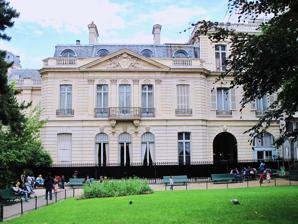
Building: Fondation Dosne-Thiers
Country: France
Year built: 1873
Parisian Library Fondation Dosne-Thiers. Reading room. The Fondation Dosne-Thiers is a history library located in the 9th arrondissement of Paris at 27, place St-Georges, Paris , France . It is open to researchers who obtain recommendations from a member of the Institut de France . Description The foundation is housed within the Hôtel Dosne-Thiers, a former home of historian Louis-Adolphe Thiers (1797–1877) built in 1873 by architect Alfred-Philibert Aldrophe (1834–1895) to replace Thiers' earlier mansion on the site, which was destroyed in the Paris Commune . It was bequeathed to the Institut de France in 1905. The Fondation contains a large collection of books and objets d'art assembled by Thiers, and is notable for its superb library of French history and a substantial body of Napoleonic memorabilia which may be viewed by prior request. The library also displays temporary exhibits. The library, the Bibliothèque Thiers, specializes in the history of France from 1789–1900, including its general, political, military, social, and administrative history. It holds one of the world's largest collections on the First French Empire bequeathed by the historian and academician Frédéric Masson . All told, the library contains about 150,000 volumes, plus about 30,000 prints and cartoons, 1,000 drawings, and more than 3,000 manuscripts. See also List of museums in Paris References Bibliothèque Thiers Paris.org description Paris Avec Vous description (French) Chateaux France description External links Media related to Fondation Dosne-Thiers at Wikimedia Commons Fondation Dosne-Thiers 48°52′43″N 2°20′15″E / 48.87861°N 2.33750°E / 48.87861; 2.33750 Authority control databases International ISNI VIAF National United States Geographic Mérimée Structurae